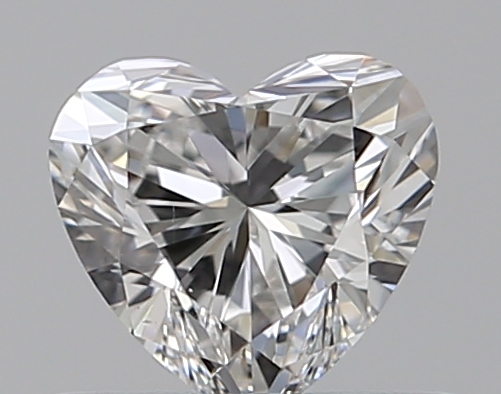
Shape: heart
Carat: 0.5
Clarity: VS1
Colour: F
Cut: VG
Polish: EX
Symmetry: VG
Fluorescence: N
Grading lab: GIA
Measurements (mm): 4.87 x 5.24 x 3.18